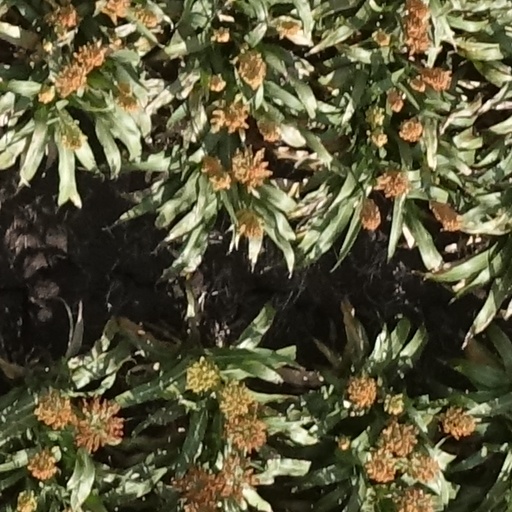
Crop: sorghum